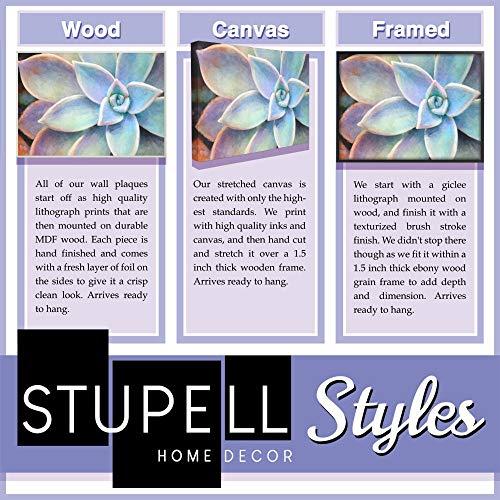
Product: Stupell Industries More Loved Giraffe Cartoon Family Design Wall Plaque, 10 x 15, Multi-Color
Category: Baby Products | Nursery | Décor | Wall Décor | Wall Plaques
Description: MADE IN THE USA - All Stupell Industries products are made in Rhode Island and shipped from the USA.
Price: $29.99
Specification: ProductDimensions:10x0.5x15inches|ItemWeight:3pounds|ShippingWeight:3pounds(Viewshippingratesandpolicies)|Manufacturer:StupellIndustries|ASIN:B082JMWKMX|Itemmodelnumber:fwp-342_wd_10x15